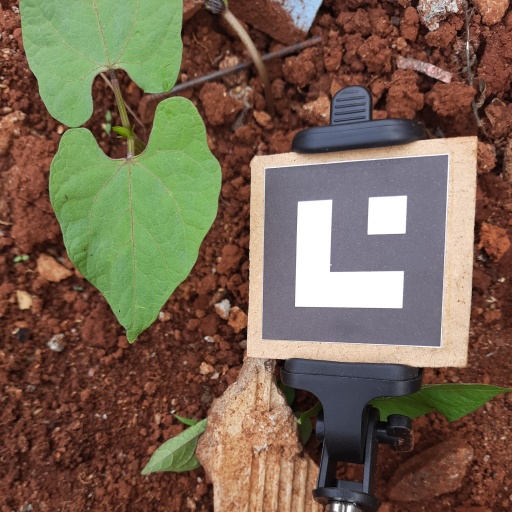
Observations: flat surface, no eating holes, under cloudy sky